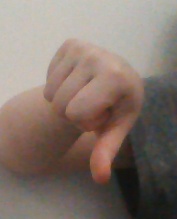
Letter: waw